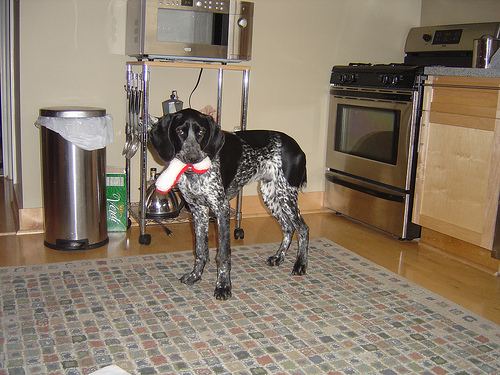
Animal: dog
Breed: german_shorthaired